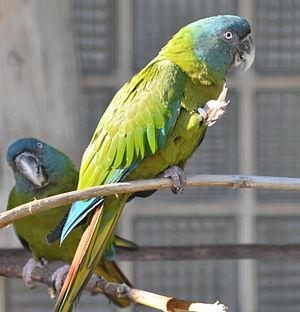
Ara de Coulon dans le Parc des Oiseaux Walsrode, Allmagne.
L'Ara de Coulon est une espèce de perroquets de la sous-famille des Psittacinae.